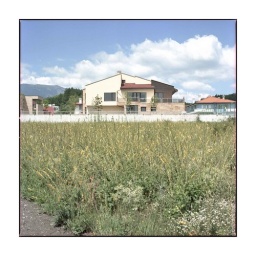
gated community project_bulgariasofia village, kambanite, sofia.on the wall in red paint: &amp;quot;before doing it, think three times&amp;quot;